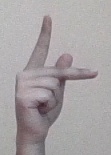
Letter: dha